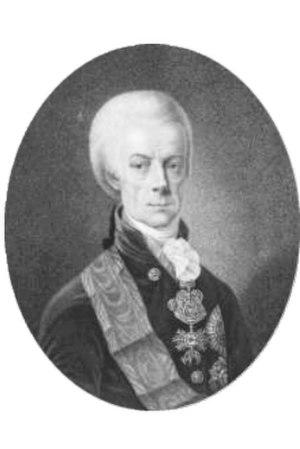
Les Pays-Bas autrichiens sont l'appellation des Pays-Bas méridionaux pendant le régime autrichien au XVIIIᵉ siècle. Le nom « autrichien » fait référence à la maison d'Autriche, suzeraine de ces terres faisant partie du Saint-Empire depuis le mariage de Marie de Bourgogne avec Maximilien d'Autriche peu après la mort de Charles le Téméraire. Avant 1714, toutefois, les Pays-Bas méridionaux relevaient de la branche espagnole des Habsbourg, et l'on parlait de Pays-Bas espagnols.